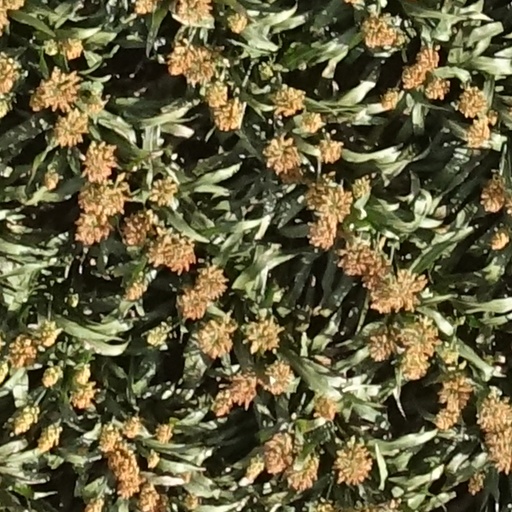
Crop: sorghum